2nd CC.NN. Division "28 Ottobre"

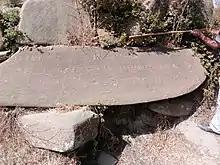
Memorial stone for the CXXV CC.NN. Battalion, in Haddinnet, Ethiopia

Below follows the division's organization during the Second Italo-Ethiopian War and the cities, in which its CC.NN. battalions and companies/batteries were raised.